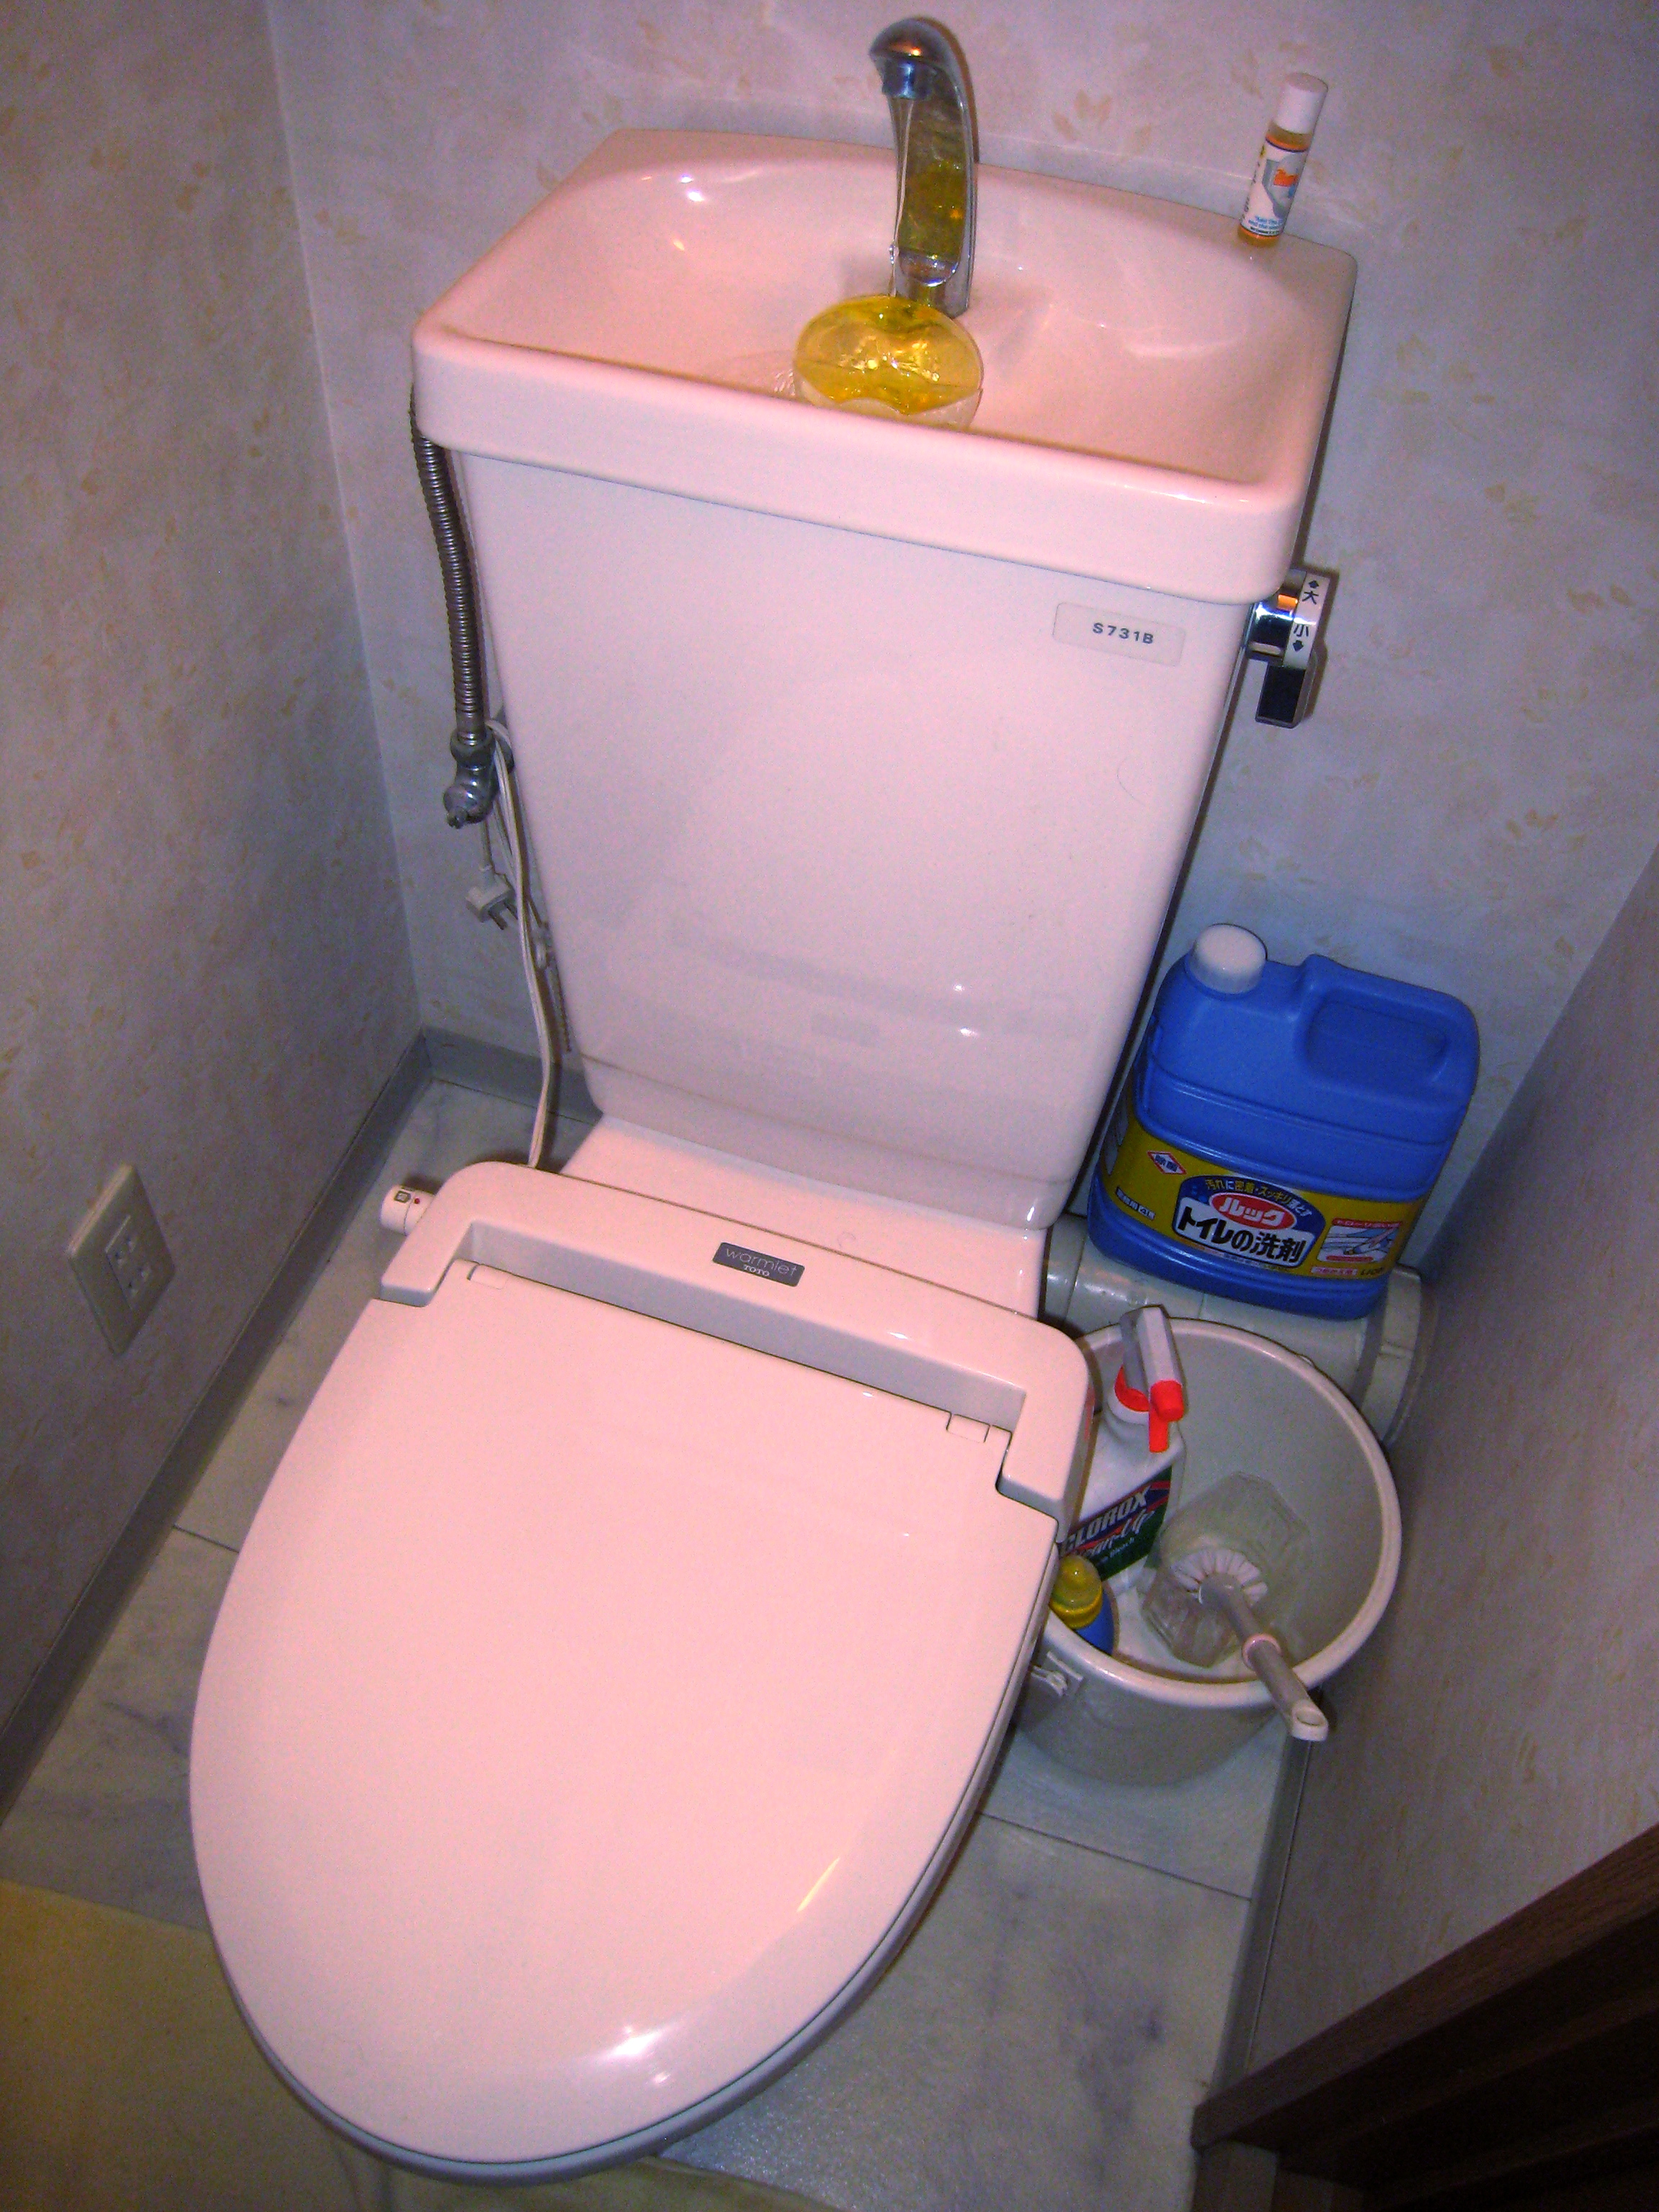
toilet, room, japan, bathroom, public toilet, bidet, plumbing fixture, toilet seat